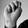
ASL letter: N